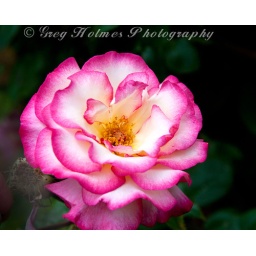
A rose in my garden. It grows up the side of my bay window and has been excellent this year.